Neil Waters

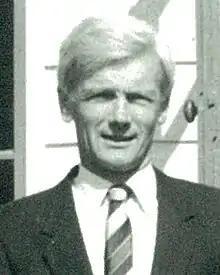
Waters in 1985

Sir Thomas Neil Morris Waters (10 April 1931 – 7 June 2018) was a New Zealand inorganic chemist and academic administrator who served as vice-chancellor of Massey University from 1983 to 1995. He is noted for establishing the university's Albany campus near Auckland in 1993.